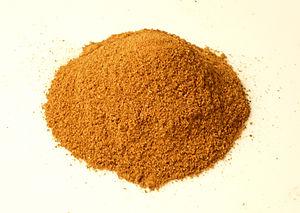
Le berbéré, ou berbere, est une préparation d’épices et d'aromates utilisée en Éthiopie et en Érythrée. On y trouve du piment séché, de l’ail, du gingembre, de l'oignon rouge, de la graine de rue, de la cardamome, du clou de girofle ou de la cannelle.